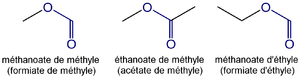
Schéma illustratif de la nomenclature IUPAC des esters carboxyliques.
En chimie, un dérivé est un composé provenant d'un autre après transformation de ce dernier. Le dérivé peut différer de un ou plusieurs atomes ou groupes fonctionnels.
La nomenclature en chimie est l'ensemble des règles, symboles, vocables, destinés à représenter et à prononcer les noms des corps étudiés.